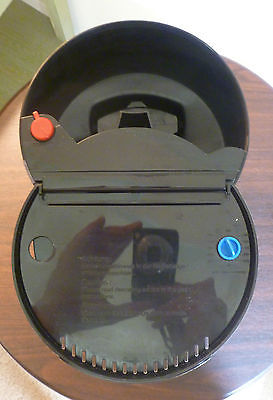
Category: coffee maker